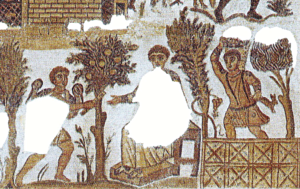
La mosaïque du seigneur Julius est une mosaïque datée de la fin du IVᵉ siècle et retrouvée sur le site archéologique de Carthage. Elle est actuellement conservée au musée national du Bardo.